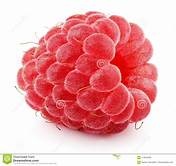
Label: raspberry